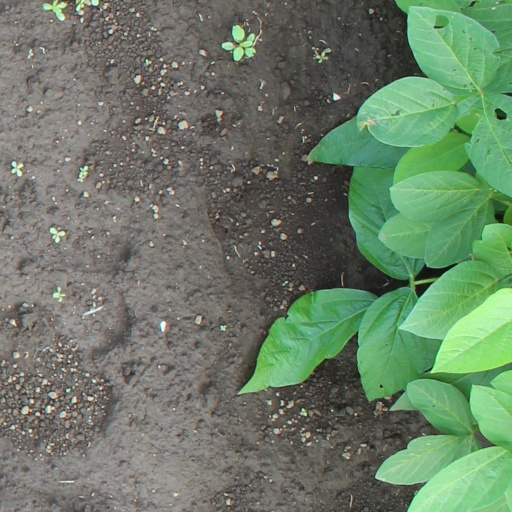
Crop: soybean